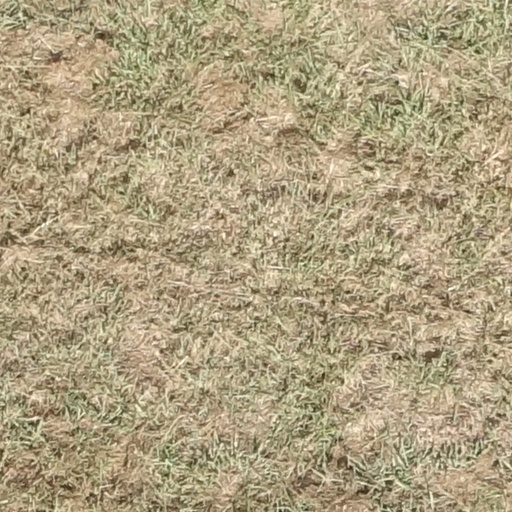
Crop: sorghum